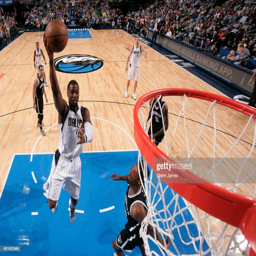
# goes up for a shot during a game against sports team .